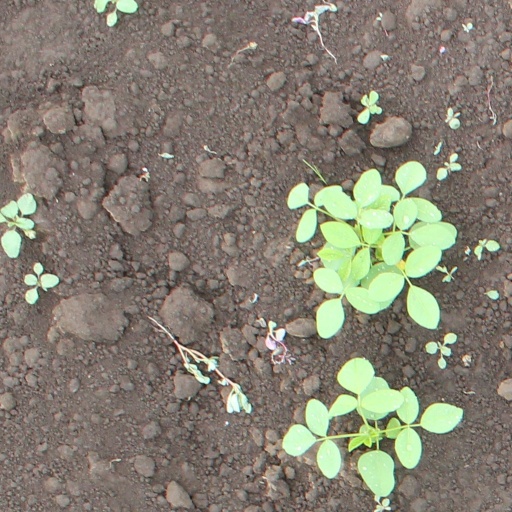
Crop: soybean